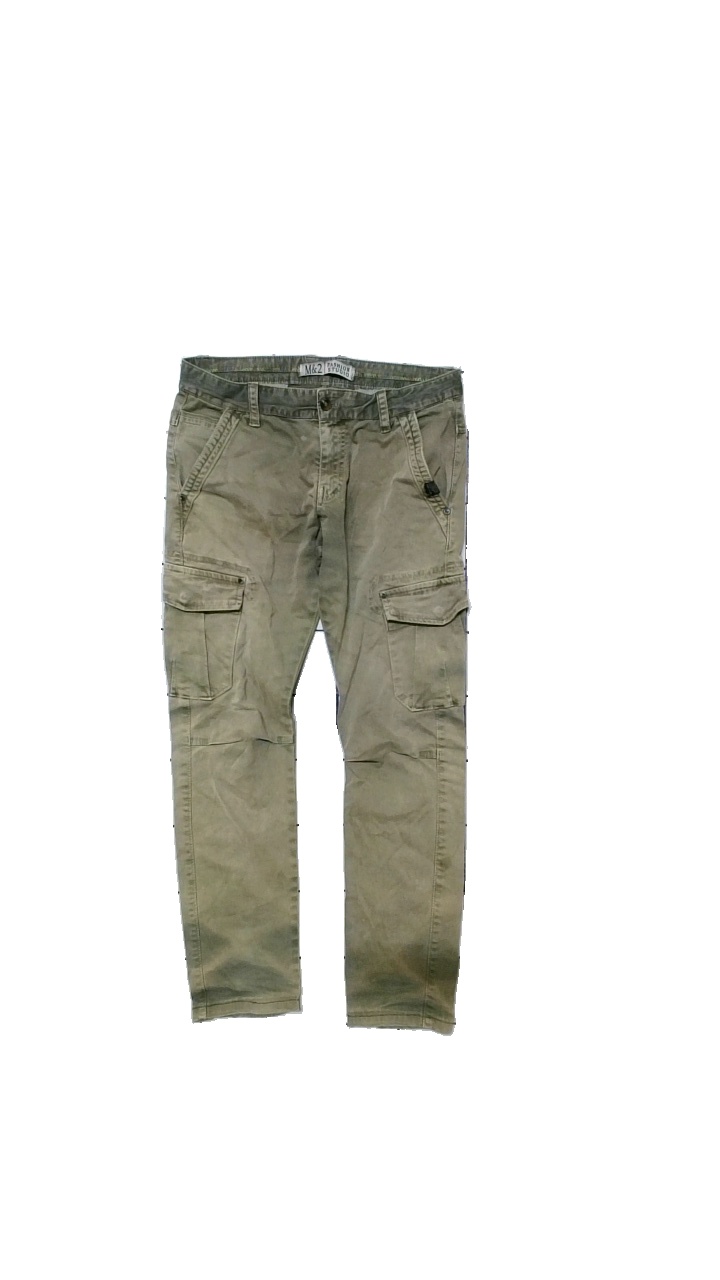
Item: Trousers (Men)
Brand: M&2
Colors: Grey
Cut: Regular
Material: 95%Cotton,5%Elastan
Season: All
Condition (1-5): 1
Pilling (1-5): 2
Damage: ja
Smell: Minor
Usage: Export
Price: <50